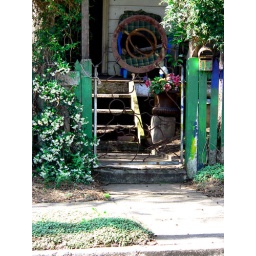
The front gate to a house in an urban street at West End.